David Keith (actor)

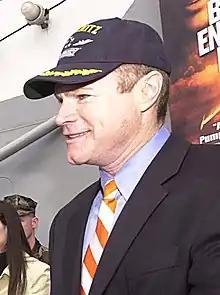
Keith in 2002

David Lemuel Keith (born May 8, 1954) is an American actor and director. He broke through as aspiring Navy pilot Sid Worley in "An Officer and a Gentleman" (1982), earning Golden Globe nominations for Best Supporting Actor and New Star of the Year. The role paved the way for leading performances in "The Lords of Discipline" (1983), "Firestarter" (1984) and the cult thriller "White of the Eye" (1987). Keith has since appeared in numerous supporting roles, among them "Major League II" (1994), "The Indian in the Cupboard" (1995), "Poodle Springs" (1998), "U-571" (2000), "Men of Honor" (2000), "Behind Enemy Lines" (2001) and "Daredevil" (2003). He also portrayed Elvis Presley in Chris Columbus’s musical comedy "Heartbreak Hotel" (1988), singing several numbers on the soundtrack—including “Love Me” and “Can’t Help Falling in Love”—opposite Tuesday Weld.